Digital Nations

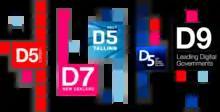

The Digital Nations or DN (previously the Digital 5, Digital 7 and Digital 9) is a collaborative network of the world's leading digital governments with a common goal of harnessing digital technology to improve citizens' lives. Members share world-class digital practices, collaborate to solve common problems, identify improvements to digital services, and support and champion the group's growing digital economies. Through international cooperation, the Digital Nations aims to identify how digital government can provide the most benefit to citizens. The group embodies minilateral engagement, where small groups of states cooperate on specific topics with a global impact.